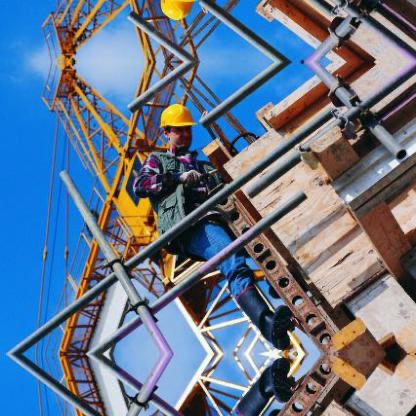
Objects in the image:
label: helmet
label: helmet